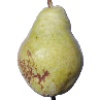
Label: Pear Williams 1